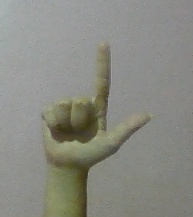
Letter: laam